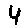
Label: 4